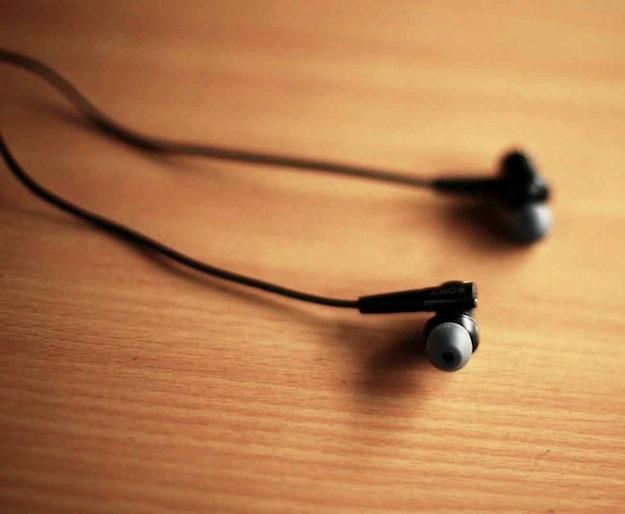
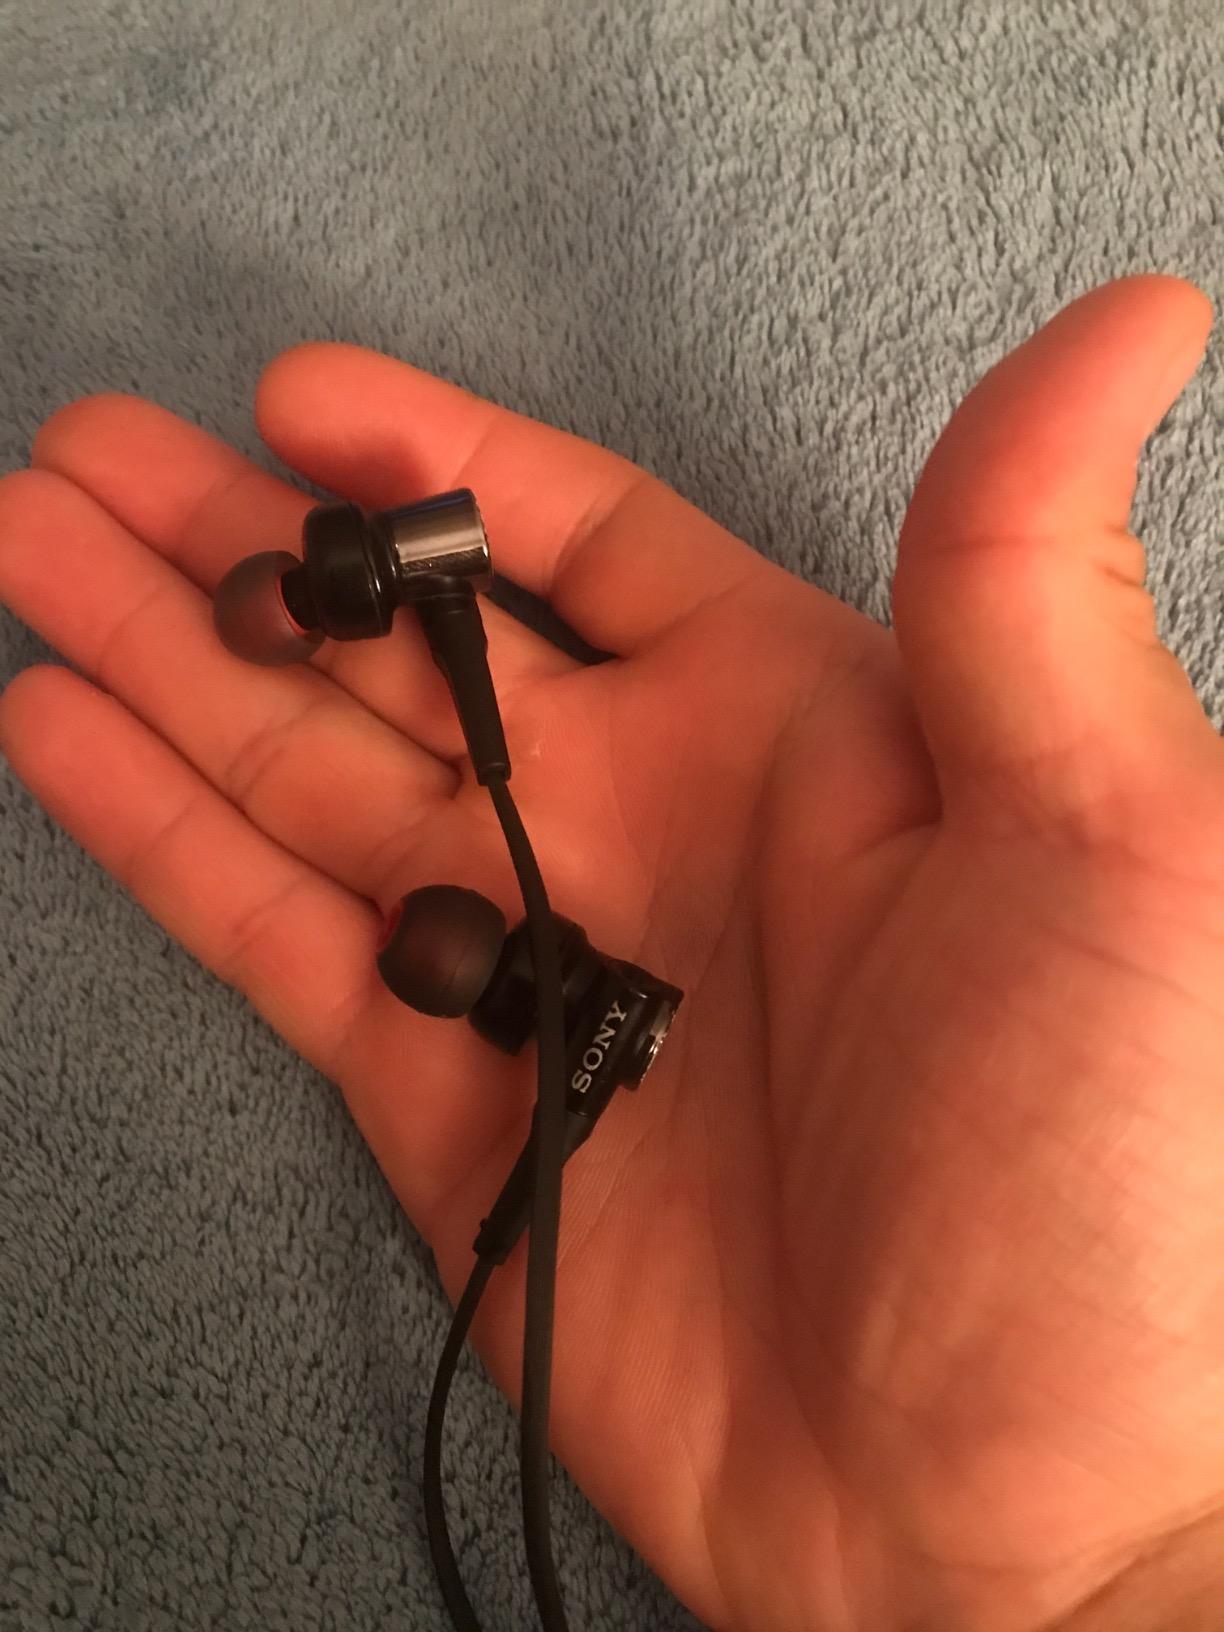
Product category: headphones
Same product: yes